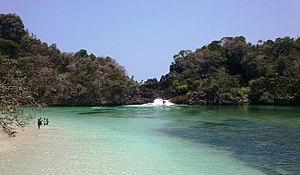
Segara anakan sur l'île de Sempu.
Sempu est une île située à 800 mètres de la côte sud de la province indonésienne de Java oriental, à environ 70 km au sud de la ville de Malang. L'île fait 3,9 km de long sur 3,6 km de large. Sa topographie consiste en grande partie en collines dont l'altitude va de 50 à 100 mètres au-dessus du niveau de la mer. Son littoral est essentiellement constitué de falaises calcaires caractéristiques de la façade de l'île de Java sur l'océan Indien.